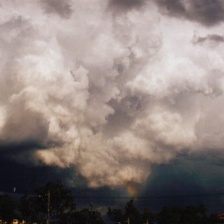
Cloud type: Cumulonimbus